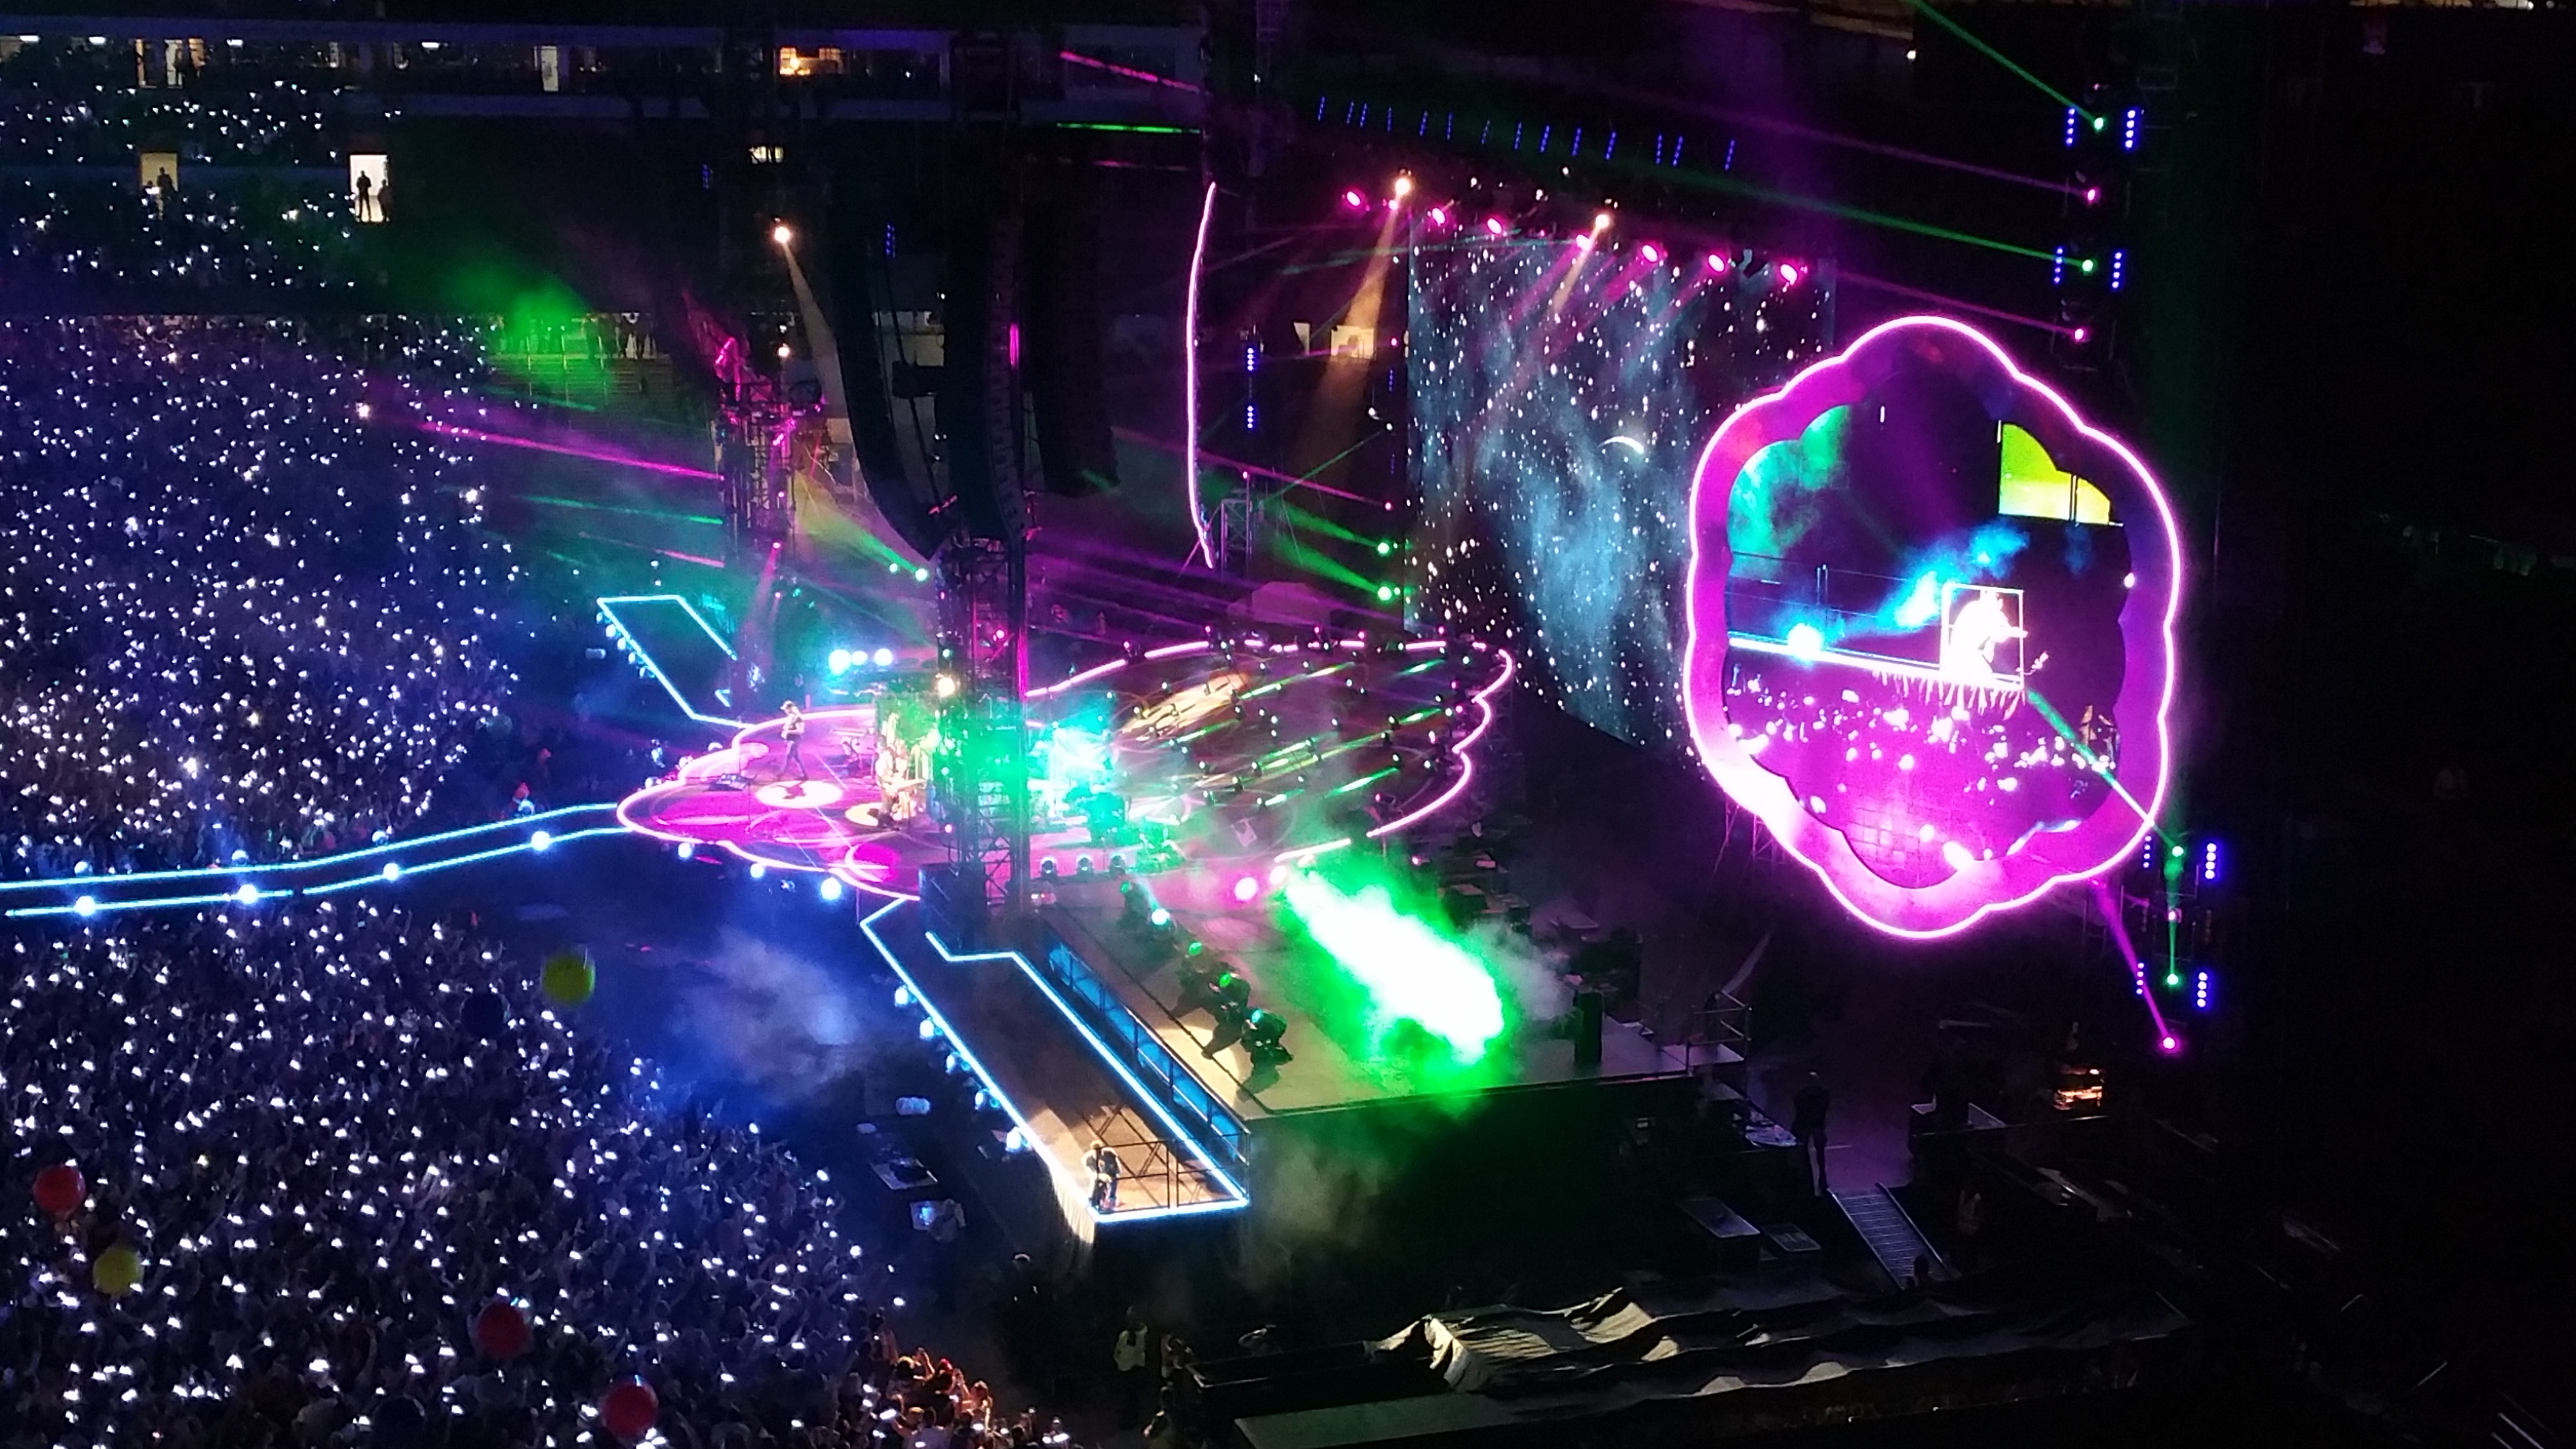
concert, rave, stage, performance, disco, nightclub, rock concert, music venue